Red Kelly

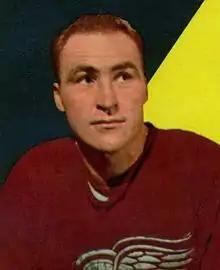
Red Kelly with the Detroit Red Wings

The Maple Leafs passed on Kelly after a scout predicted he would not last 20 games in the NHL (despite the Majors' long relationship with the Leafs) and the 19-year-old joined the Detroit Red Wings in 1947. In 1954 he was runner-up to Chicago's Al Rollins for the Hart Memorial Trophy. On April 29, 1954 Kelly won the inaugural James Norris Memorial Trophy as the NHL's top defenceman, getting 162 out of possible 180 votes, with Montreal's Doug Harvey coming in at distant second with 57 points. He also won the Lady Byng Trophy in 1951, 1953 and 1954 as the NHL's most gentlemanly player. In over 12 years as a Red Wing, the team won eight regular-season championships and four Stanley Cups. He was chosen as a First Team All-Star defenceman six times.